Psalm 95

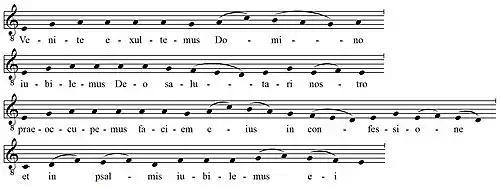
Invitatory of the 4th tone (transcribed from Worcester antiphonary, 13th century)

The Venite has been used as the invitatory, the opening psalm of daily liturgies, in both the Catholic Church and the Anglican Church. In Catholic rites, it used to start Nocturns in the Liturgy of the Hours. After the reforms of the liturgy following the Second Vatican Council, it was placed at before the Office of Readings or Lauds, whichever was said first in a liturgical day. In the Morning Prayer of the Anglican Church, the Venite used to open the service.